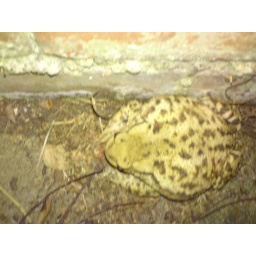
She was hiding in a compost sack at mums house and is bigger than a tennis ball